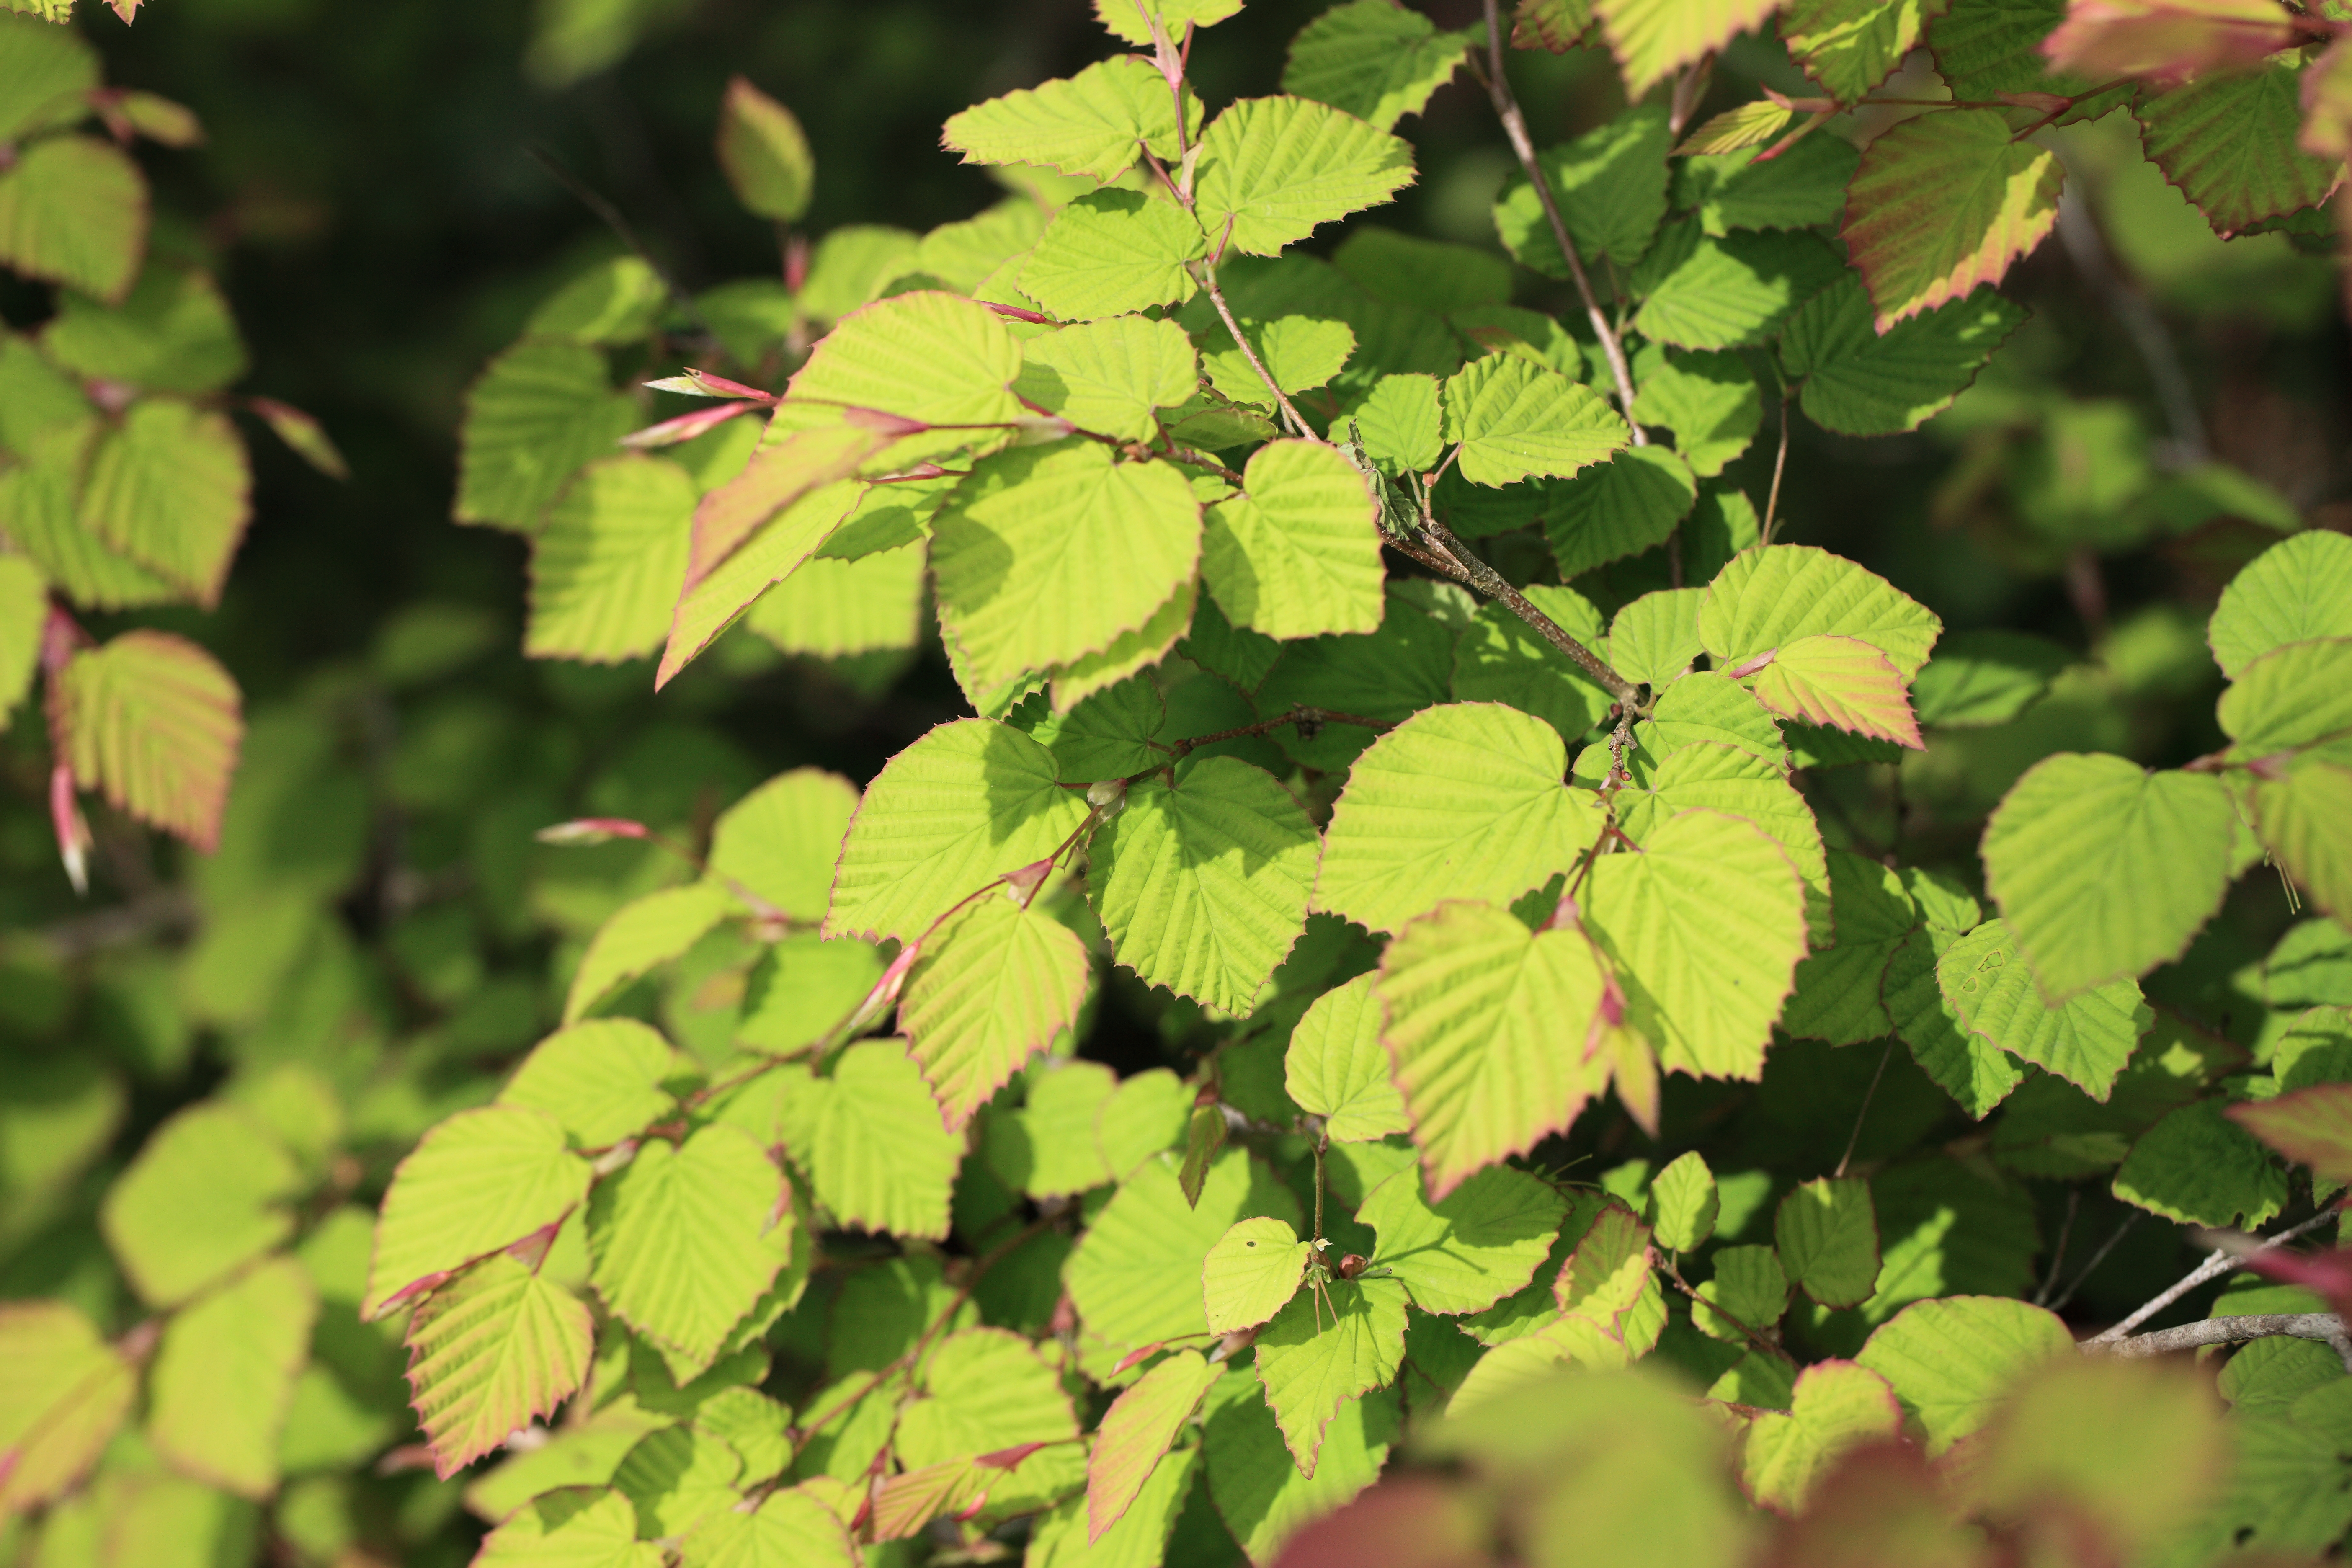
tree, branch, plant, fruit, leaf, flower, food, green, high, produce, autumn, garden, botanical, cool image, shrub, deciduous, 5d, hires, buttercup, markii, hi, res, resolution, ibaraki, naka, corylopsis, pauciflora, winterhazel, flowering plant, woody plant, land plant